Mark Smith (British racing driver)

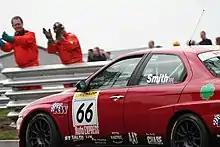

Before entering the BTCC, Smith primarily raced in VW cars, first in the Tomcat Vento Challenge (which he won in 2000), and later the VW Racing Cup, in which he was runner-up in 2005.